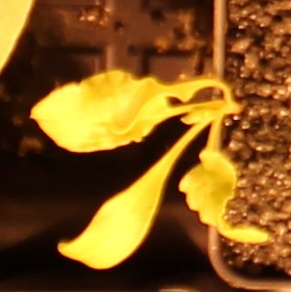
Label: Sugar beet